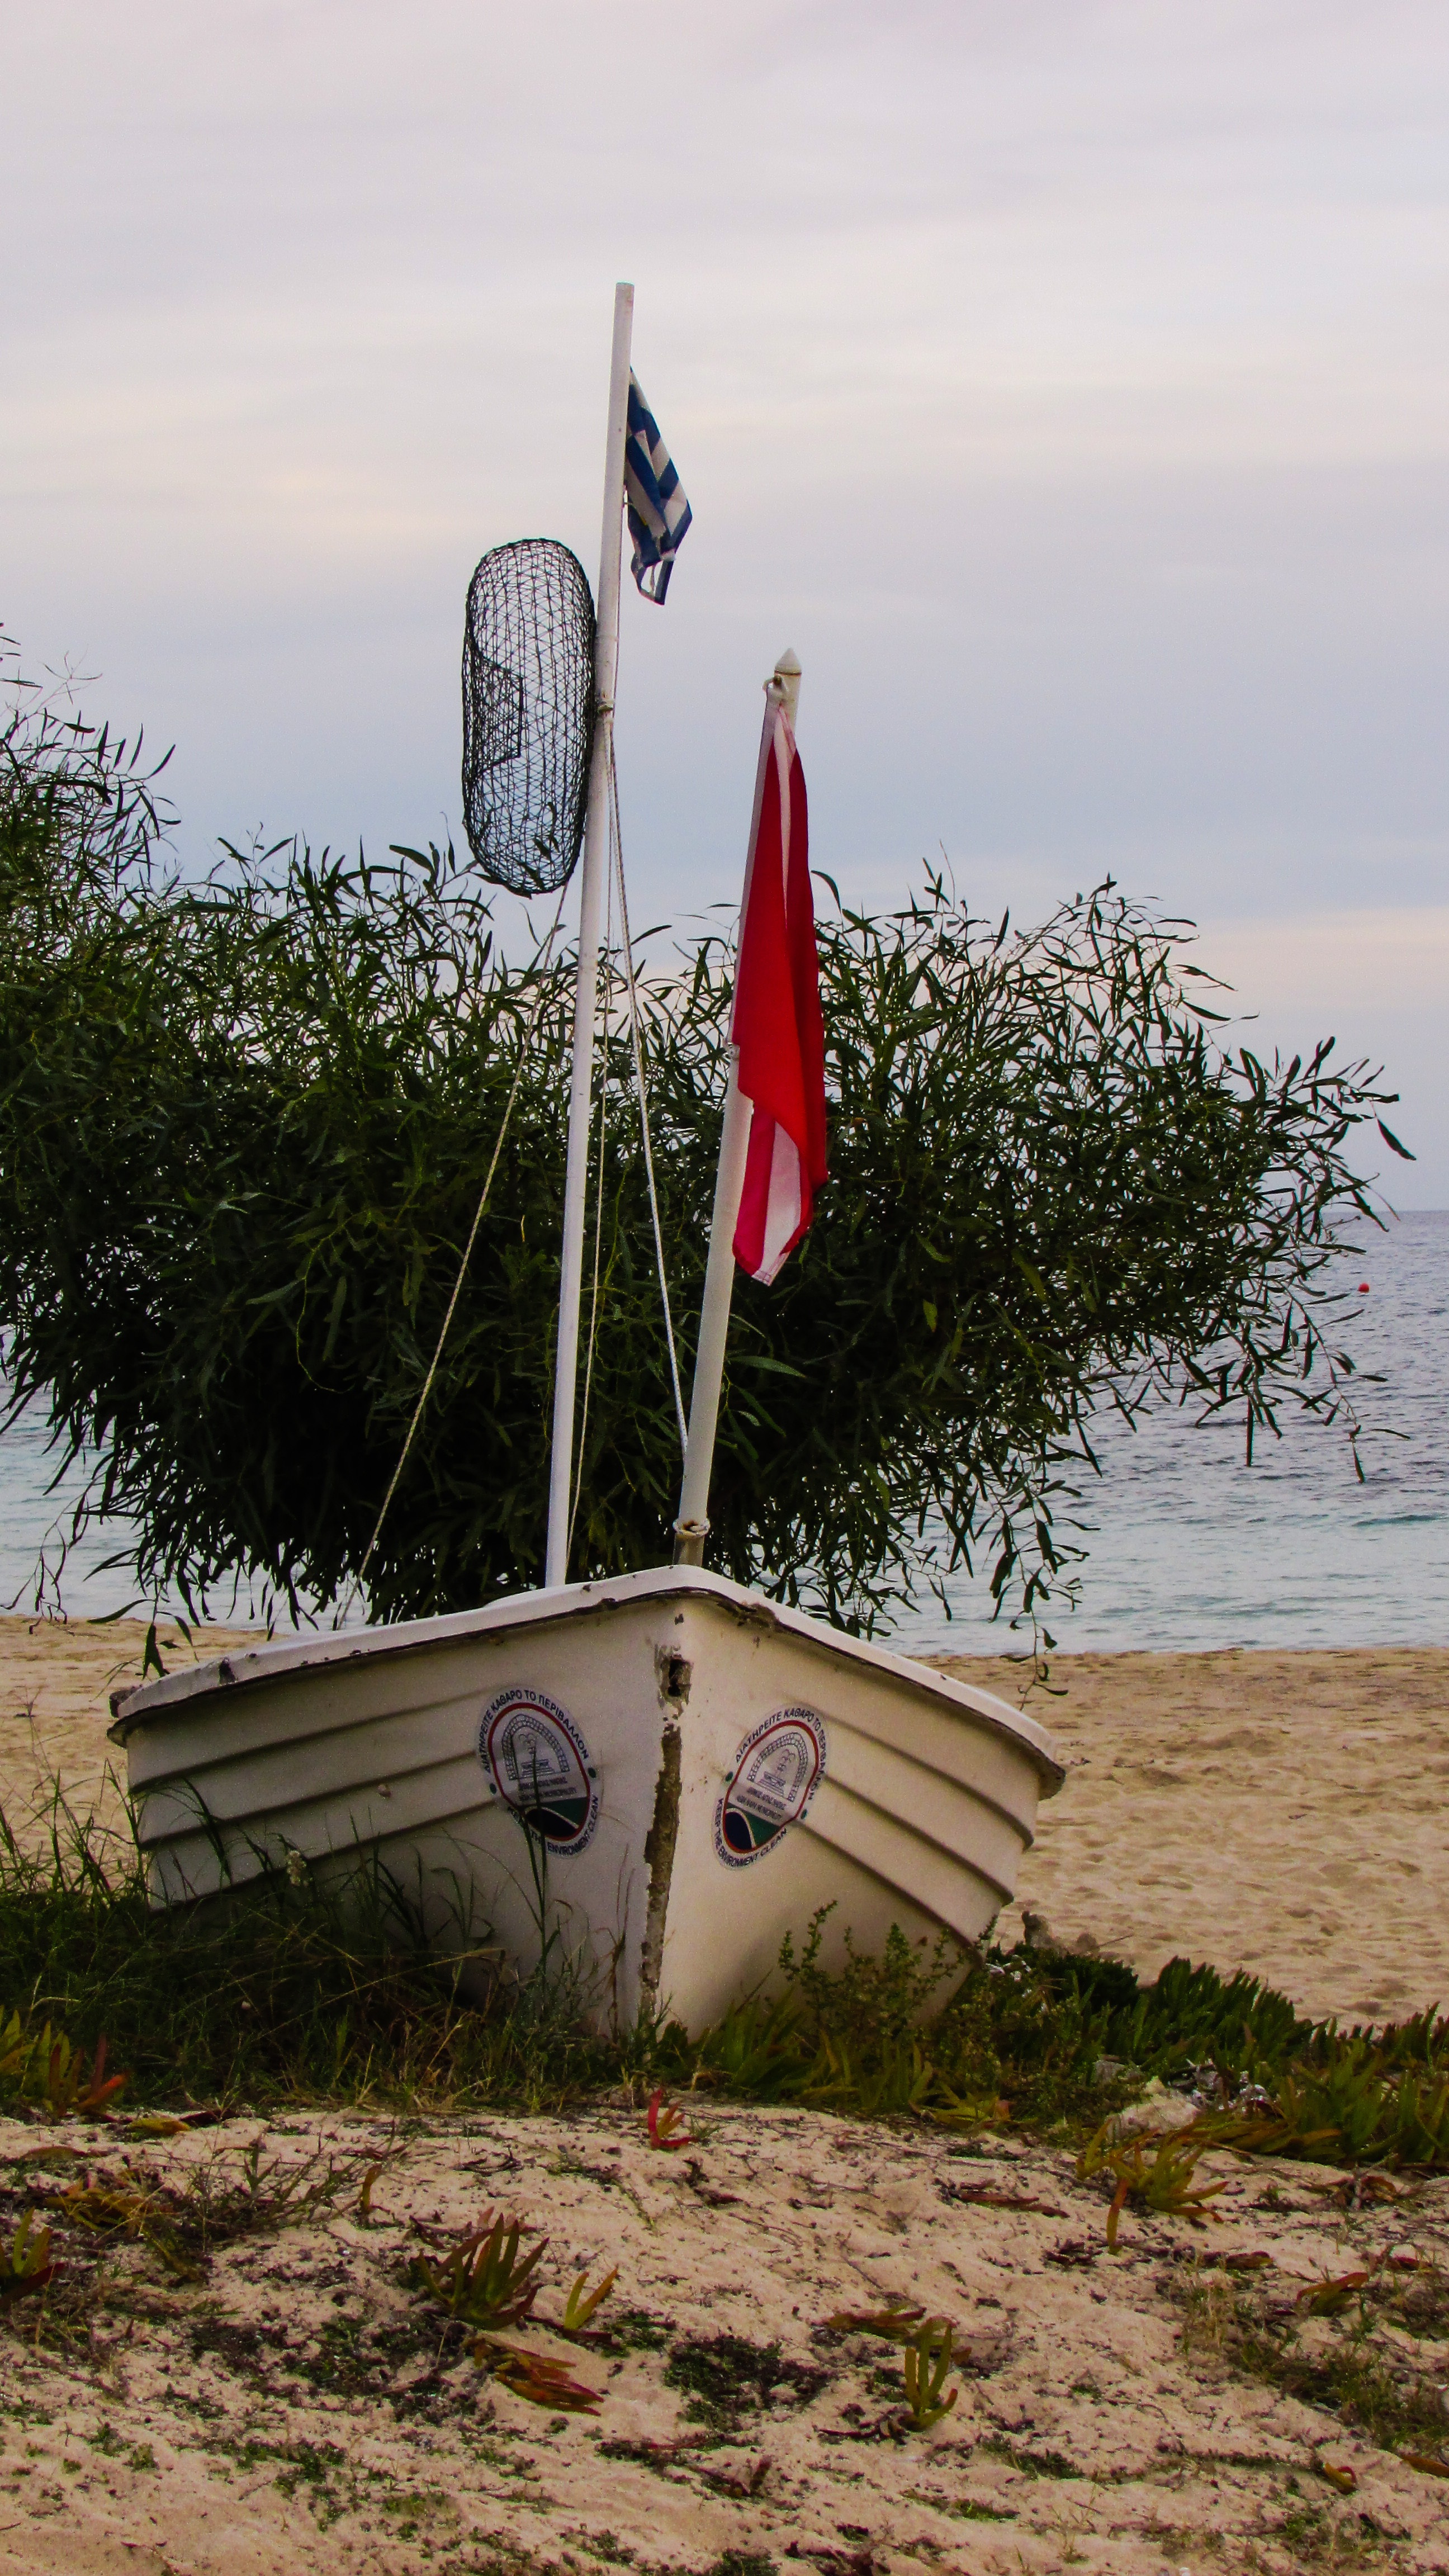
beach, sea, boat, wind, paddle, vehicle, mast, autumn, surfboard, sailboat, afternoon, cyprus, surfing equipment and supplies